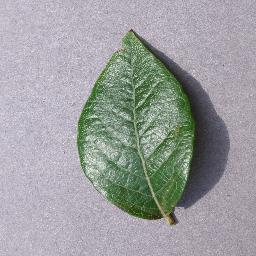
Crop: blueberry
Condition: healthy